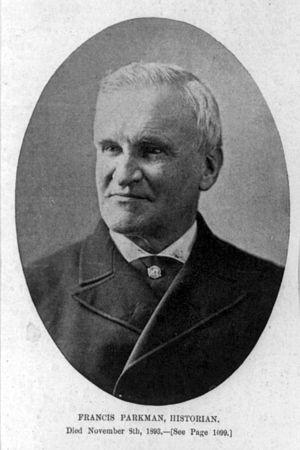
Francis Parkman était un historien et un spécialiste en horticulture américain natif de Boston. Il est connu pour avoir publié plusieurs ouvrages sur l’Amérique française.
Jamaica Plain est un quartier de la ville de Boston, dans l'État du Massachusetts, aux États-Unis. Il faisait partie à l'origine de West Roxbury, qui fut annexé par Boston en 1874. Le quartier comptait 37 468 habitants en 2010.